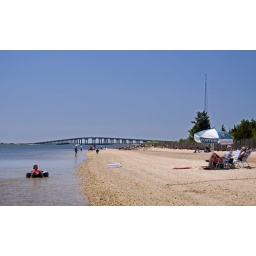
Hampton Bays, NY. Ponquogue bridge in background and USCG radio tower on the right.